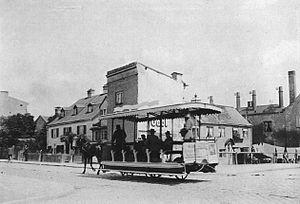
La Münchner Verkehrsgesellschaft est la société exploitante des réseaux de métro, de tramways et de bus de la ville de Munich en Allemagne. La société MVG est une filiale de la Stadtwerke München, la société communale des services de Munich. C'est la seconde plus grande compagnie de transports municipaux en Allemagne.